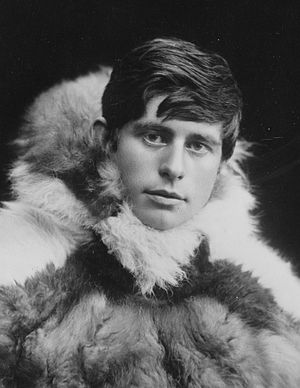
Knud Rasmussen
Knud Johan Victor Rasmussen var en grønlandsk/dansk polarforsker, der udforskede Grønland på adskillige ekspeditioner.